Channel One (Russia)

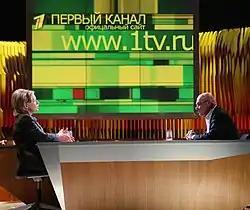
Vladimir Pozner interviews U.S. Secretary of State Hillary Rodham Clinton on the "Pozner Show" in Moscow, 19 March 2010

In autumn of 1999 the channel actively participated in that year's State Duma electoral campaign by criticizing Moscow mayor Yuriy Luzhkov, Yevgeny Primakov and their party Fatherland-All Russia, major opponents of the pro-Putin party Unity. Sergey Dorenko, popularly dubbed as TV-killer, was a close ally of business oligarch and media magnate Boris Berezovsky. From September 1999 to September 2000 he hosted the influential weekly program simply called "Sergey Dorenko's Program" on Saturdays at 9 pm. This was especially heavy on criticism and mercilessly attacked Putin's opponents.